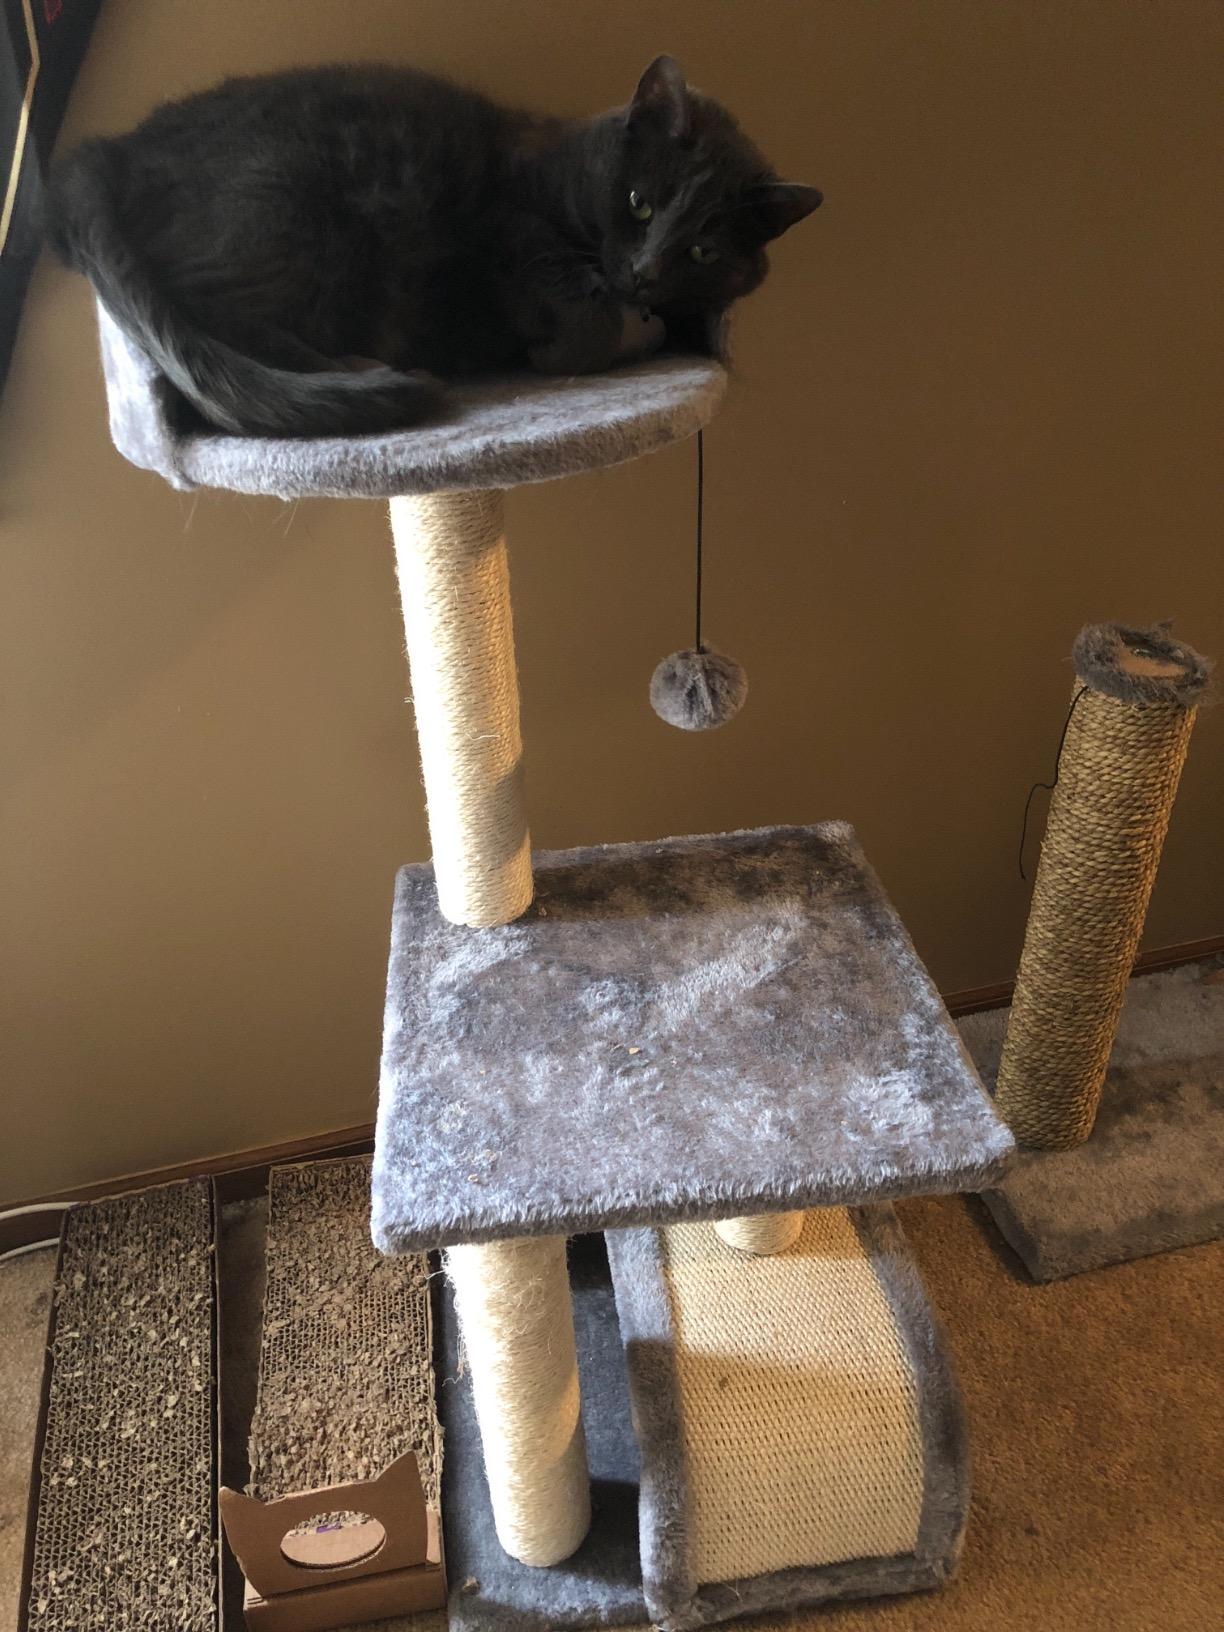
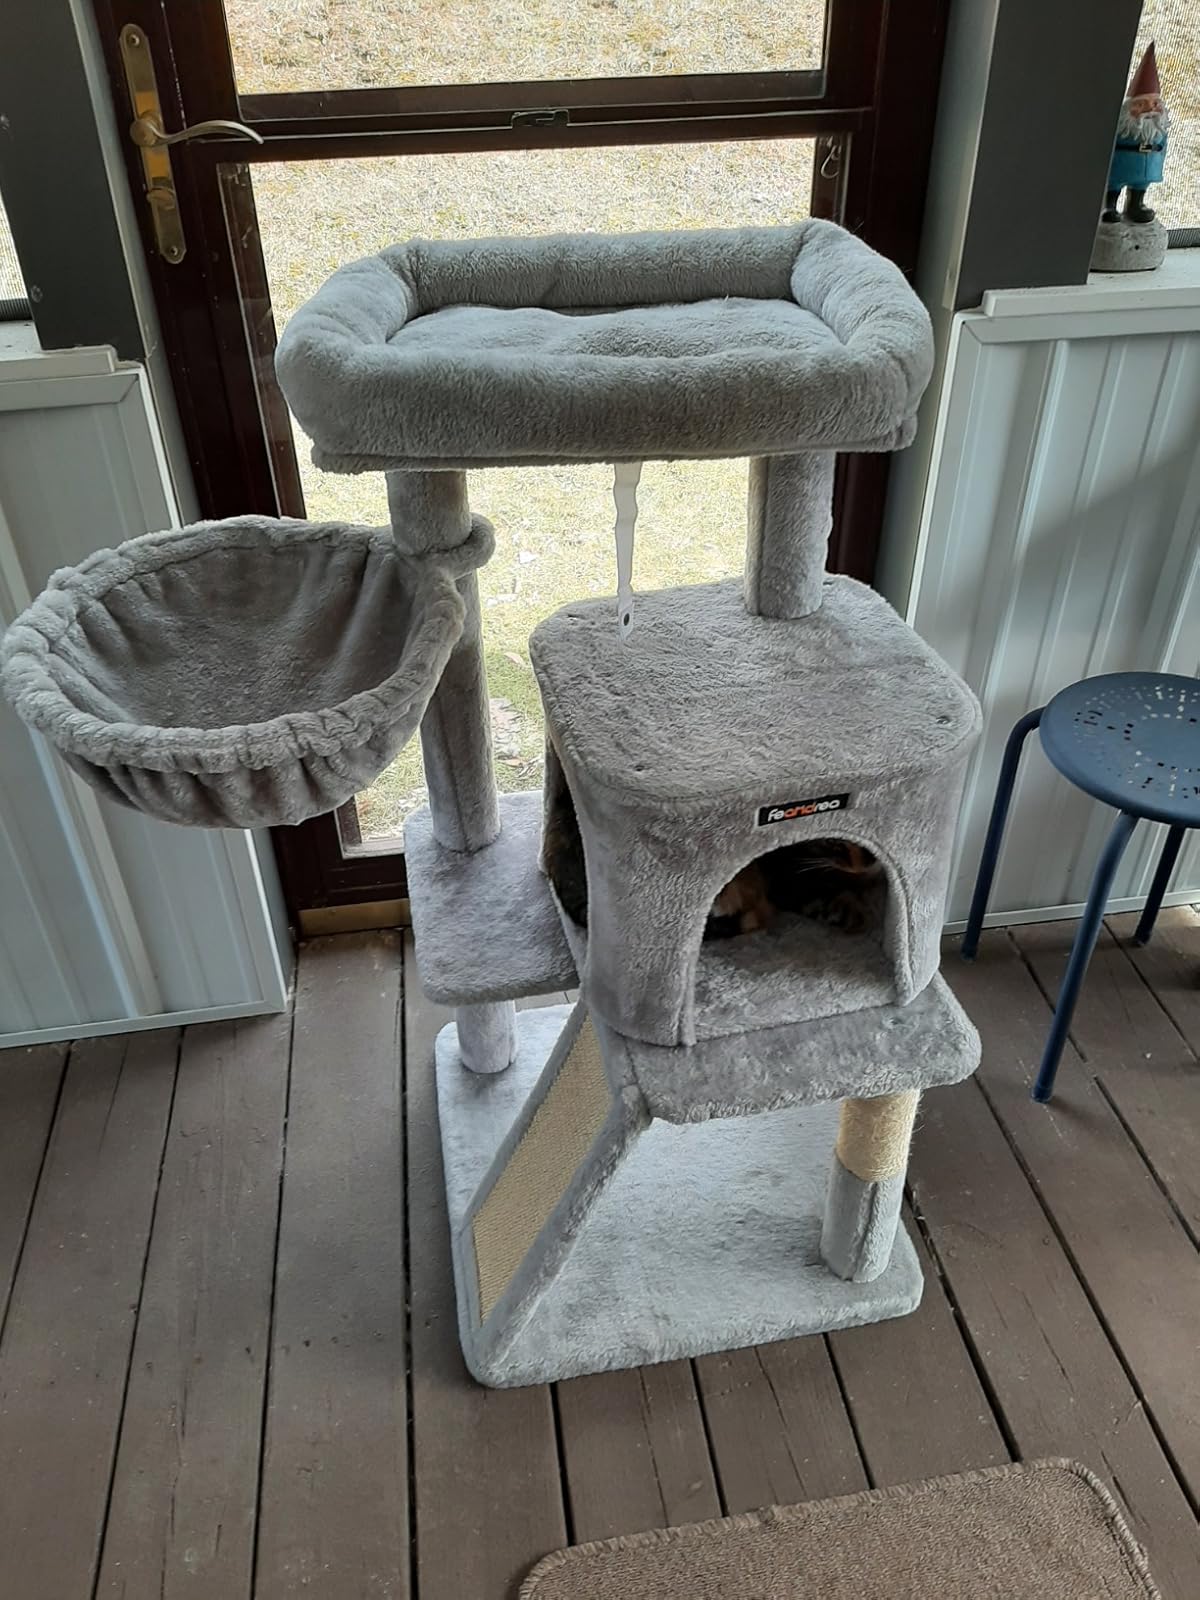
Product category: items_cat tree
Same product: no